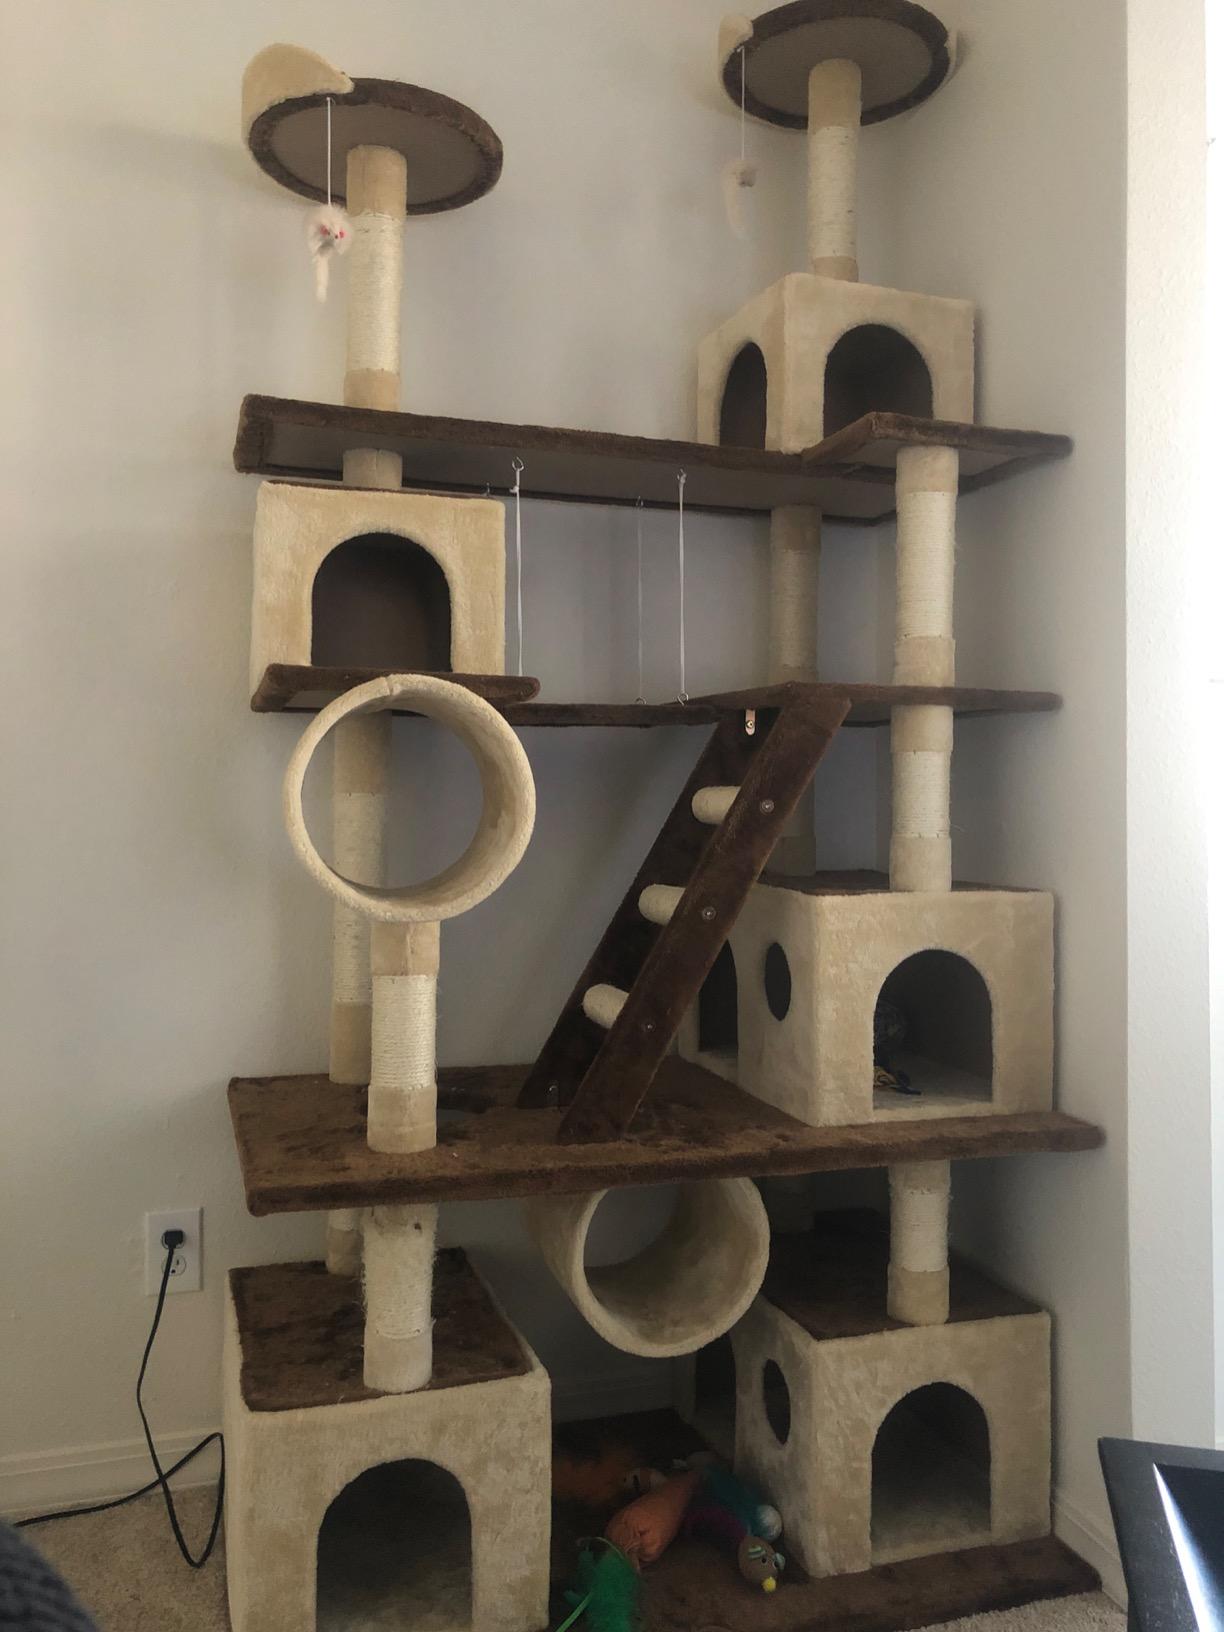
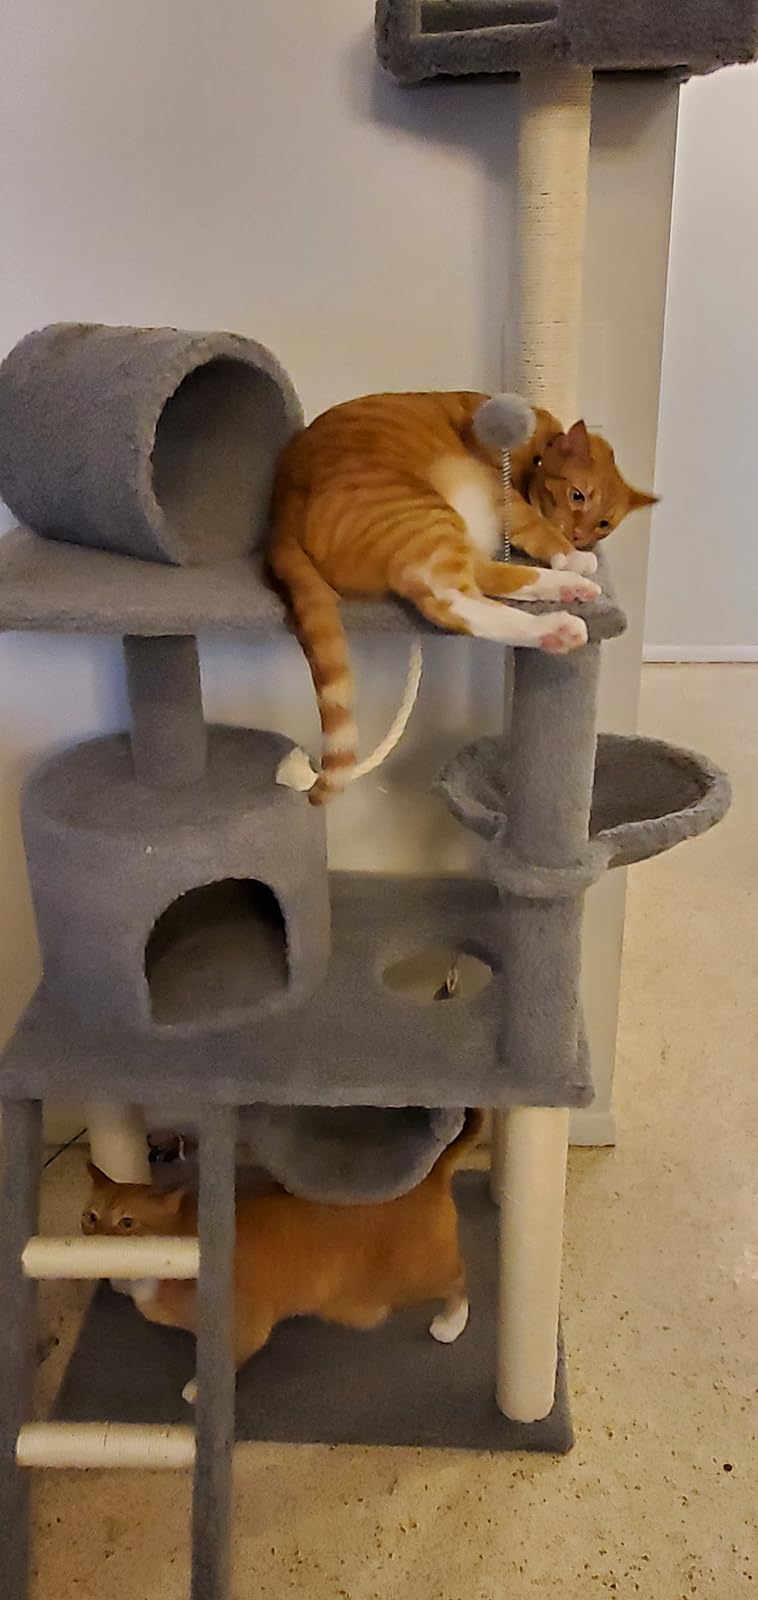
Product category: items_cat tree
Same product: no